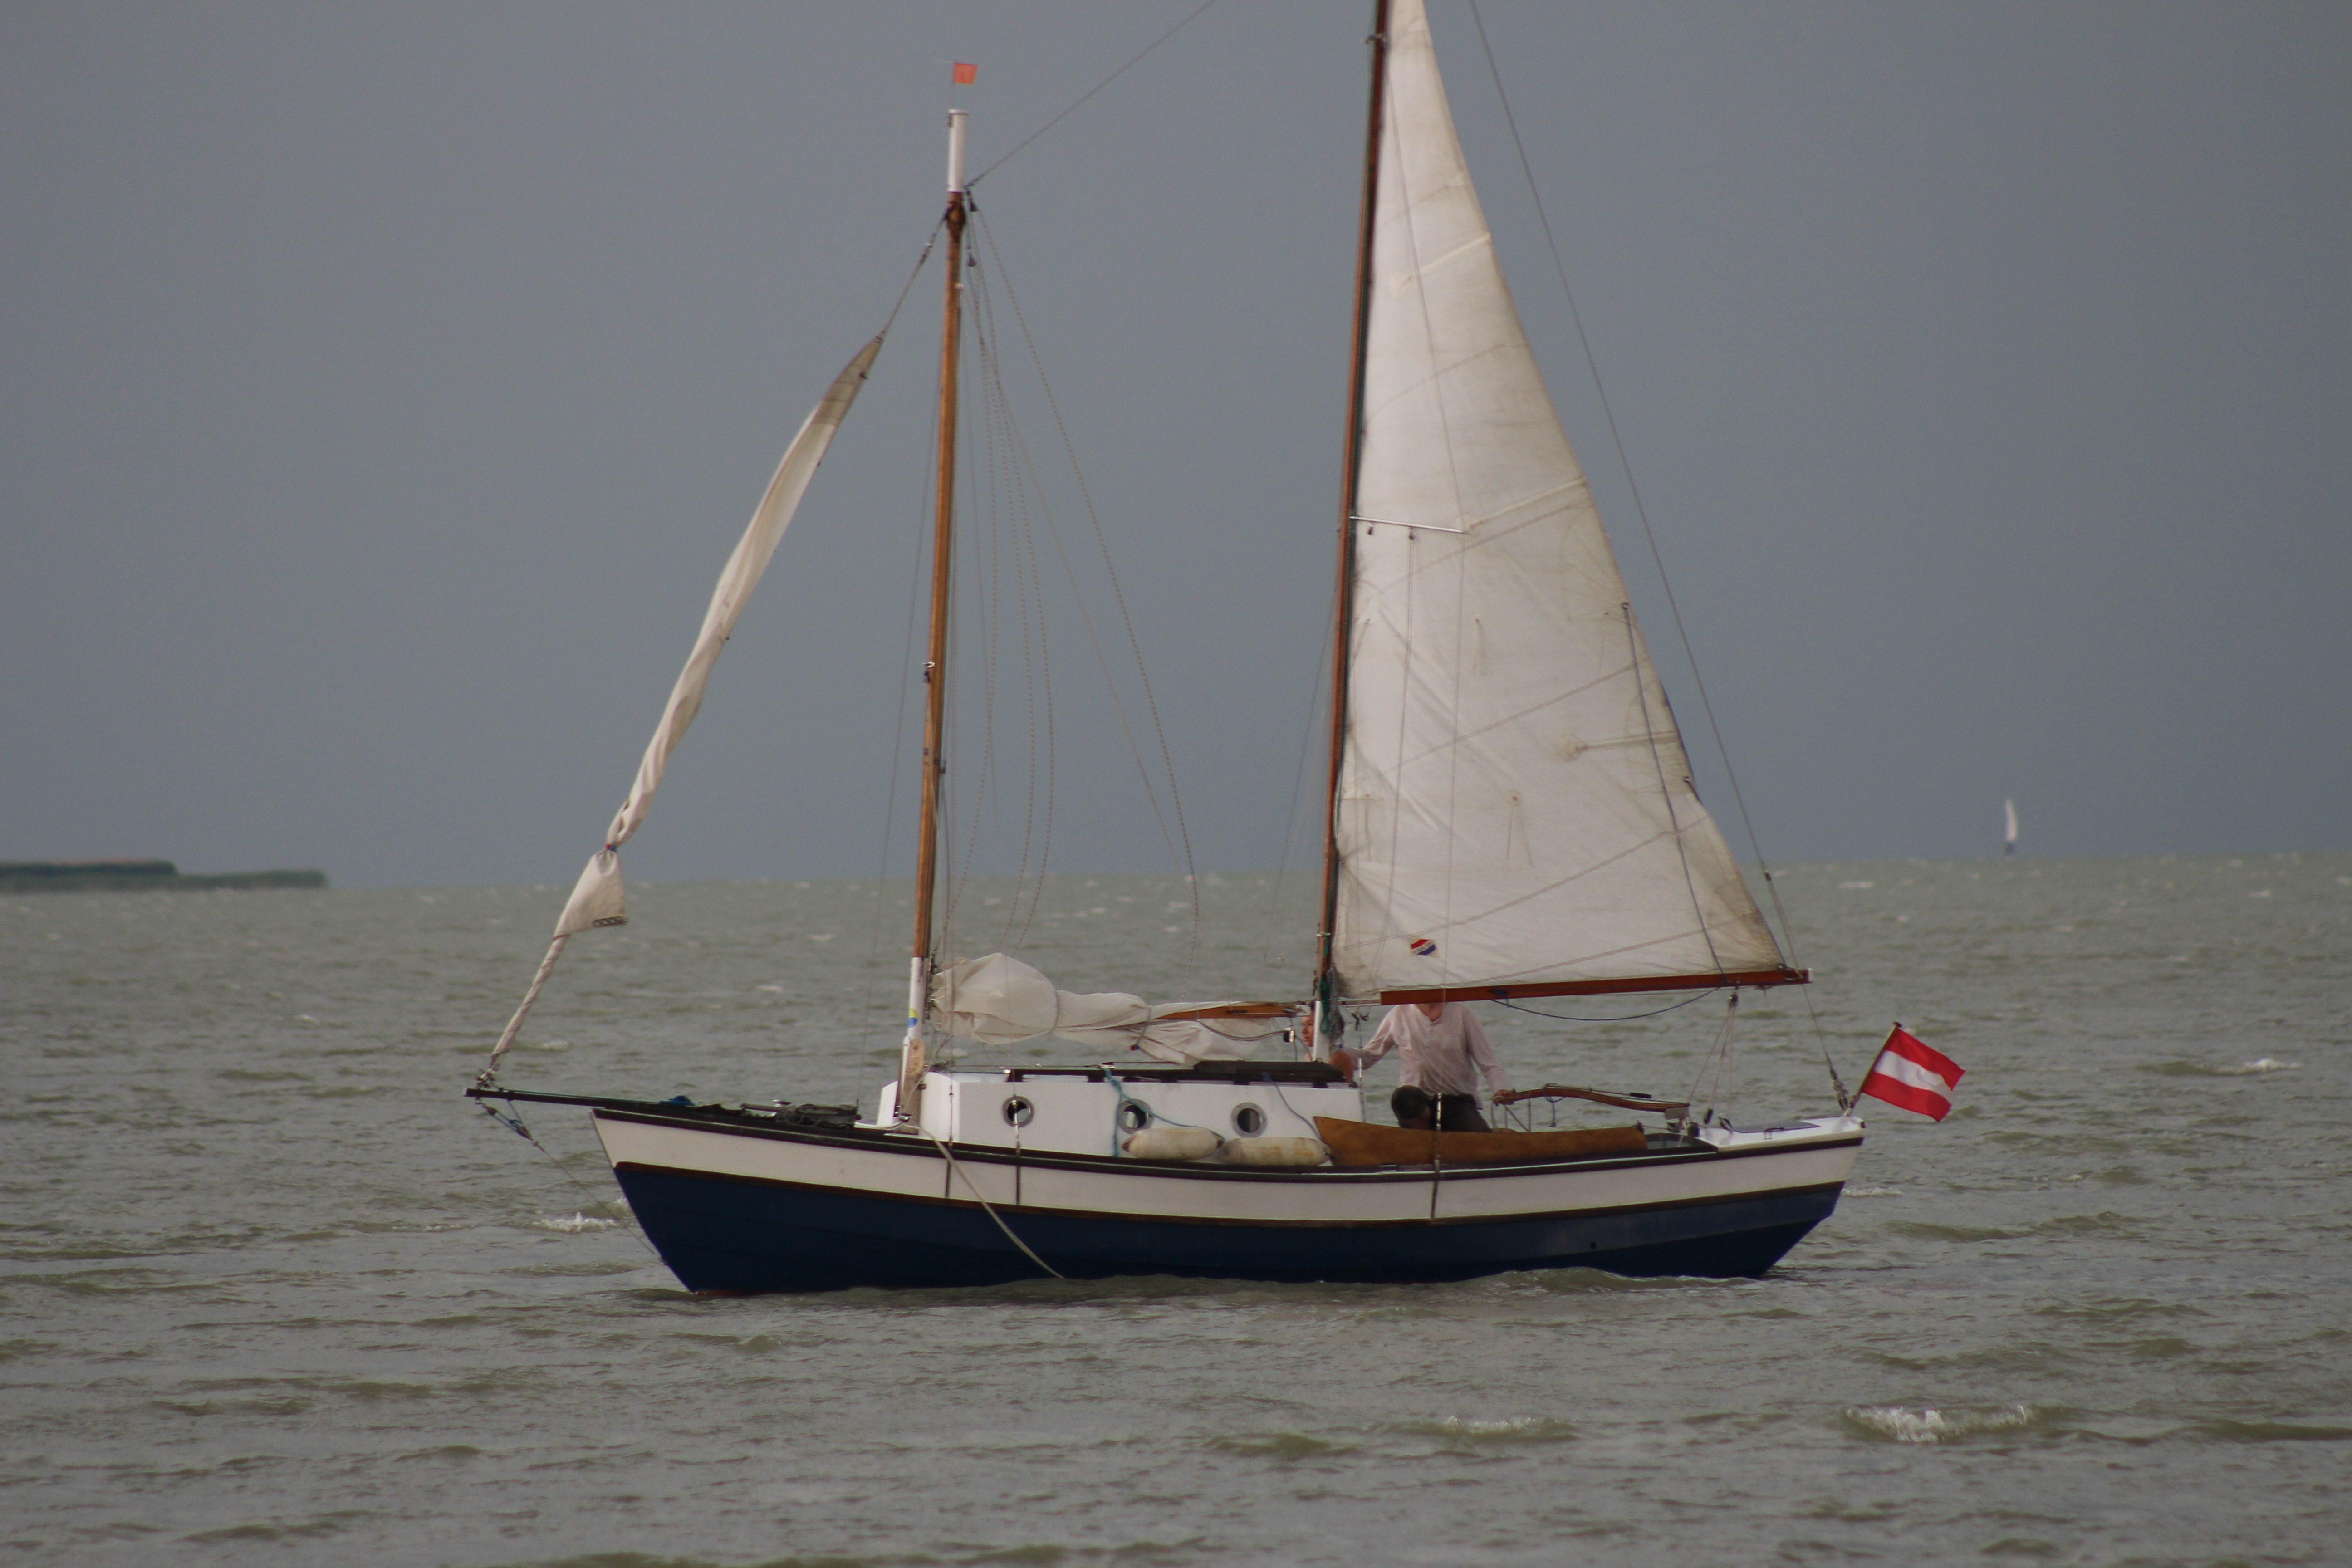
sea, water, boat, lake, ship, boot, vehicle, mast, sailing, yacht, sailboat, grey, sail, watercraft, schooner, sailing boat, sailing ship, cloudiness, fishing boats, dinghy, lake neusiedl, dinghy sailing, keelboat, lugger